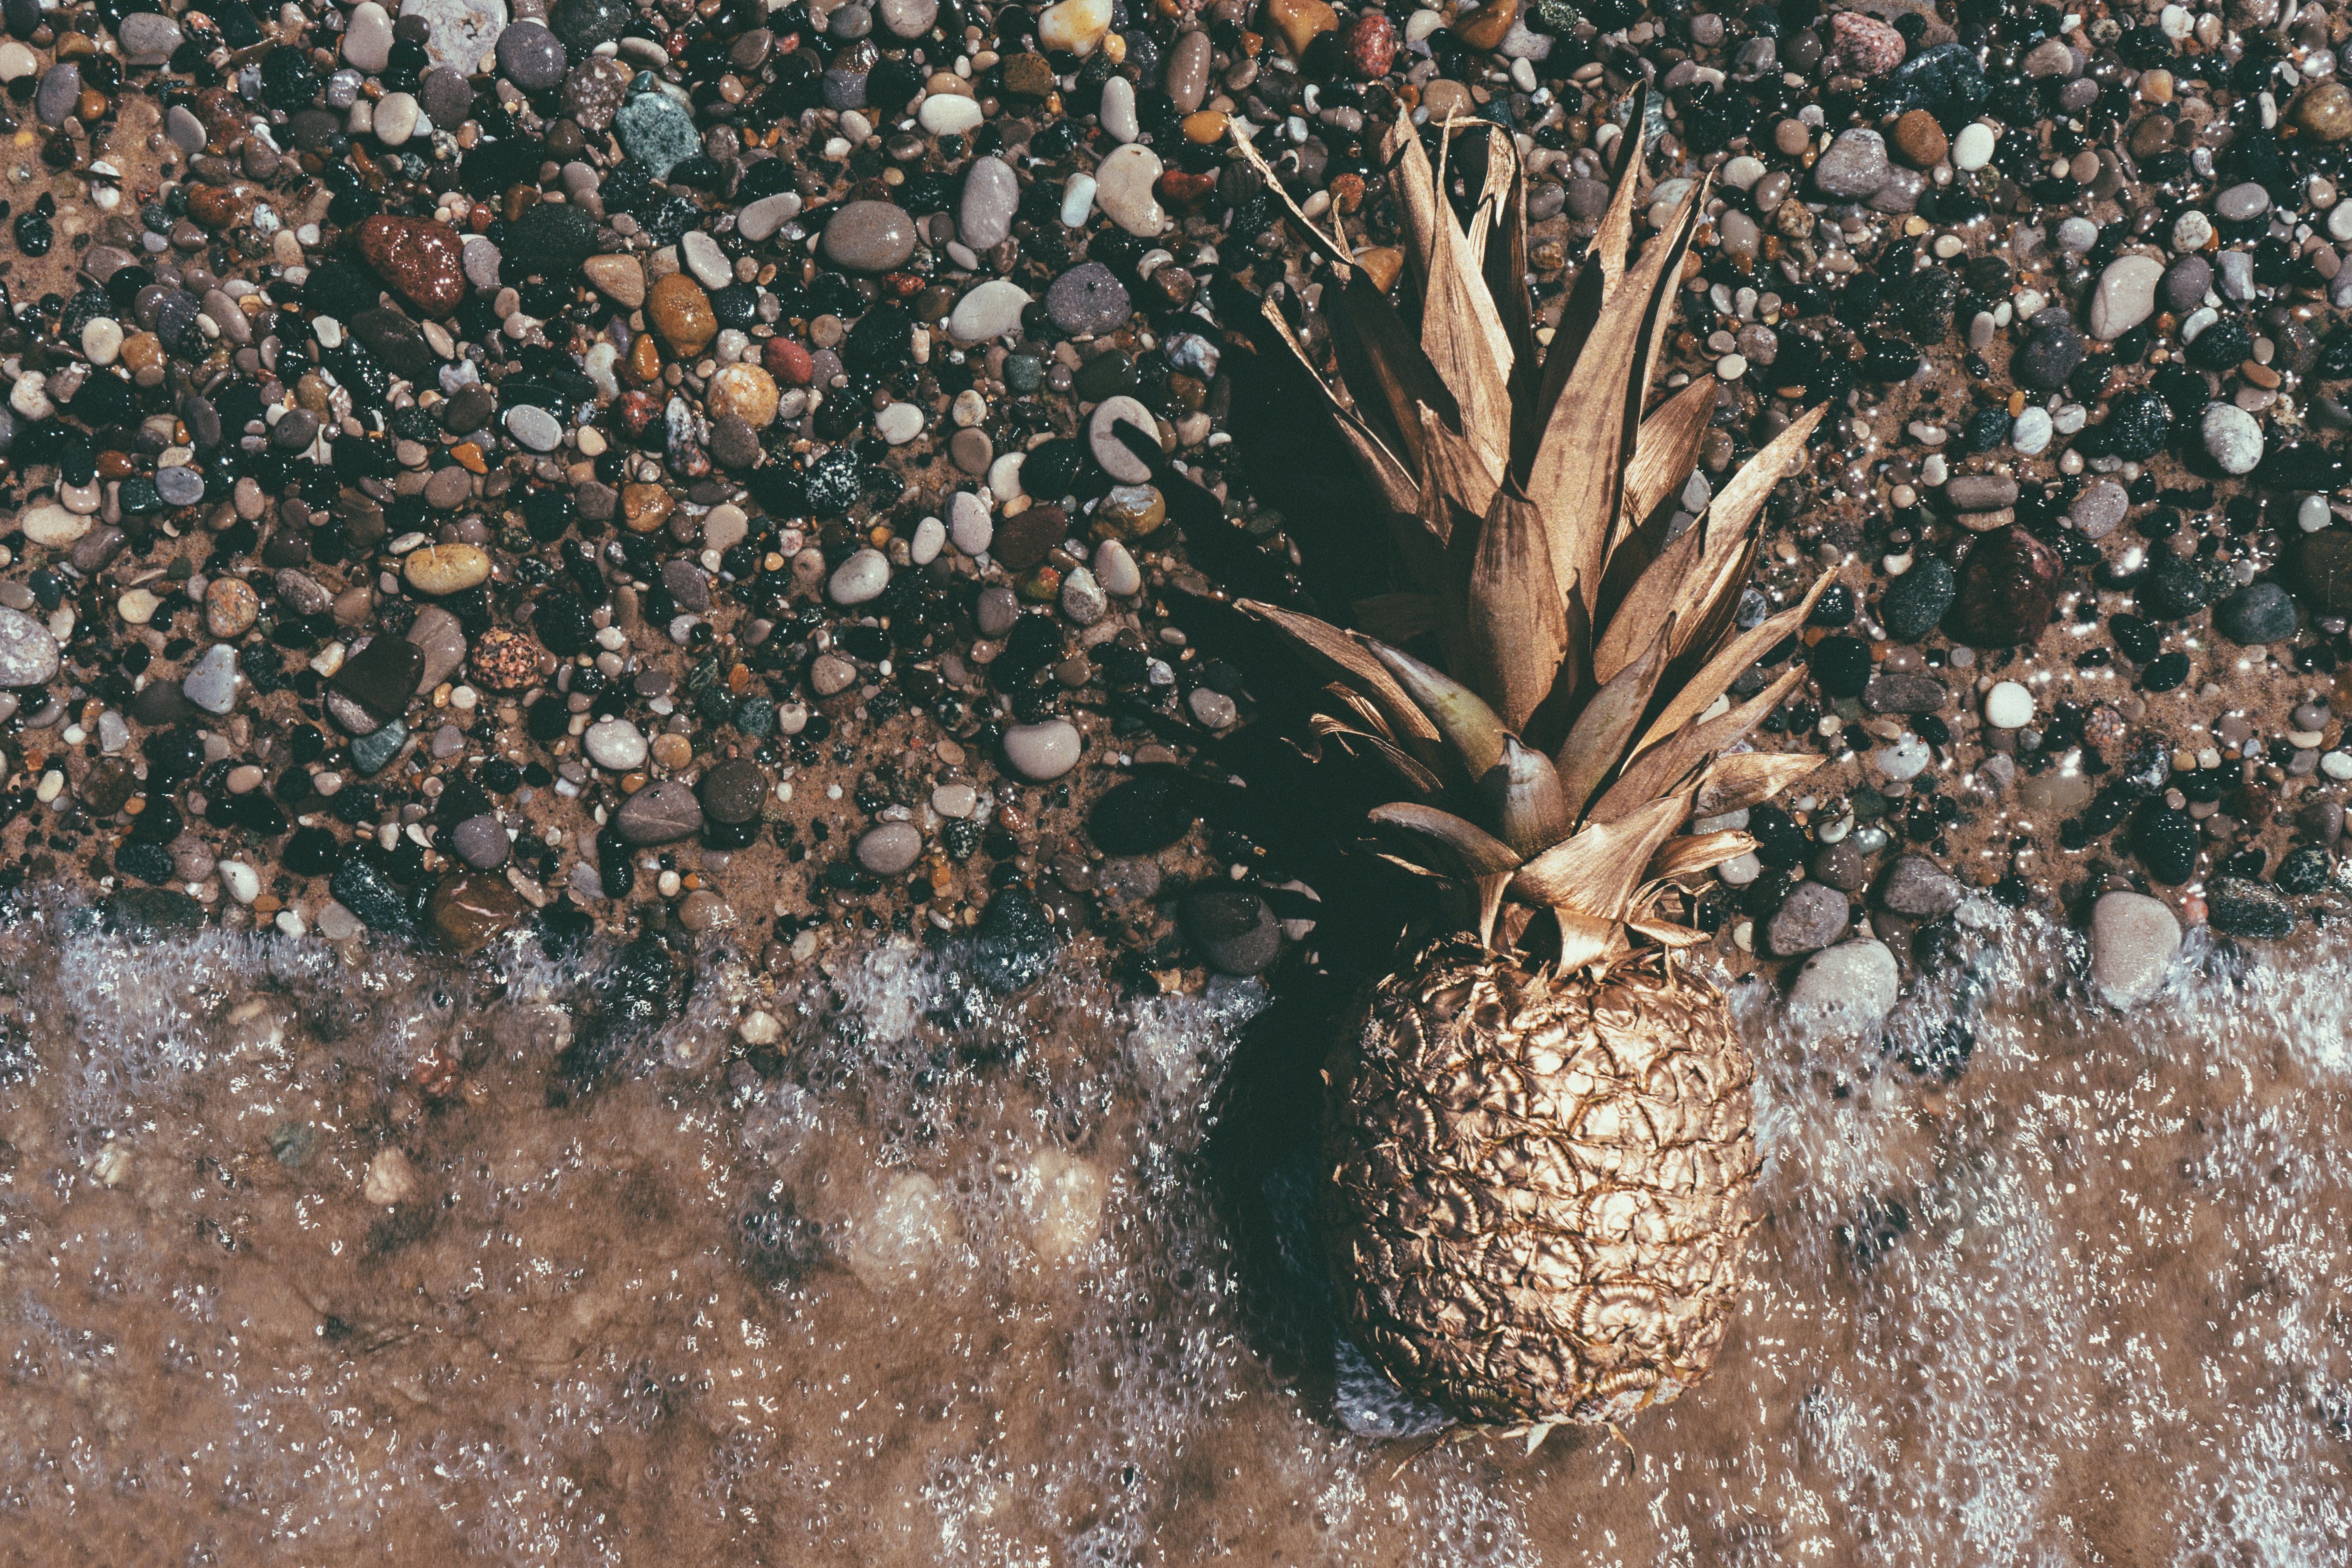
tree, nature, branch, plant, leaf, flower, produce, autumn, soil, flora, season, woody plant